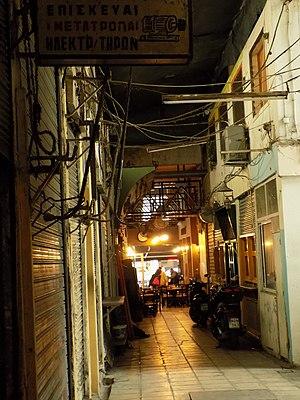
Le marché Modiano ou la stoa Modiano est un marché couvert situé à Thessalonique, en Grèce. Il a été construit entre 1922 et 1930, au centre de la ville et constitue le point central du marché de la ville qui englobe plusieurs pâtés de maisons. Il tire son nom de l'architecte Eli Modiano, membre de la célèbre famille italo-juive Modiano de la ville.